Theodore Roosevelt

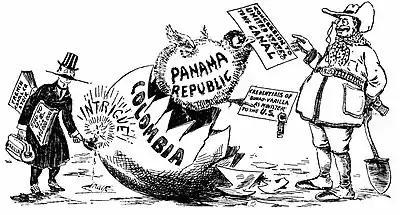
Roosevelt felt American dominance of the region was essential to building the Panama Canal. He used military dominance to ensure Panama successfully revolted and achieved independence in 1903.

With the beginning of the Spanish–American War in 1898, Roosevelt resigned as Assistant Secretary of the Navy. Along with Army Colonel Leonard Wood, he formed the First U.S. Volunteer Cavalry Regiment. His wife and many friends begged Roosevelt to remain in Washington, but Roosevelt was determined to see battle. When the newspapers reported the formation of the new regiment, Roosevelt and Wood were flooded with applications. Referred to by the press as the "Rough Riders", it was one of many temporary units active only during the war.